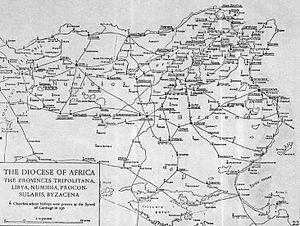
Carte des évêchés africains au temps de S. Cyprien (256)
Le christianisme au Maghreb s'est implanté vers le IIᵉ siècle et a été supplanté par l'islam à partir de la fin du VIIᵉ siècle, jusqu'à sa disparition au xiiᵉ siècle.